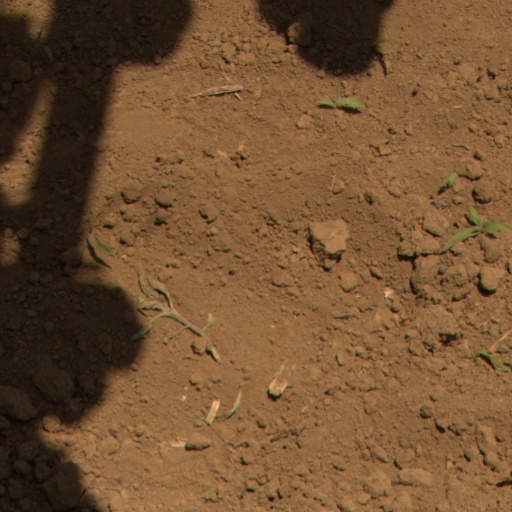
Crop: Jerusalem artichoke